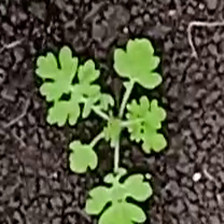
Weed species: Gajar_gavat_(Parthenium hysterophorus)